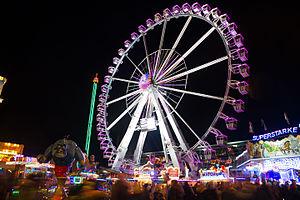
Le Freimarkt de Brême est une foire allemande qui a lieu chaque année dans la ville de Brême dans le Nord de l'Allemagne. Cette fête populaire a lieu depuis 1035 et est ainsi l'une des plus anciennes d'Allemagne. Avec plus de quatre millions de visiteurs chaque année sur 17 jours et plus de 300 forains, c'est le plus grand évènement de ce type en Allemagne du Nord.